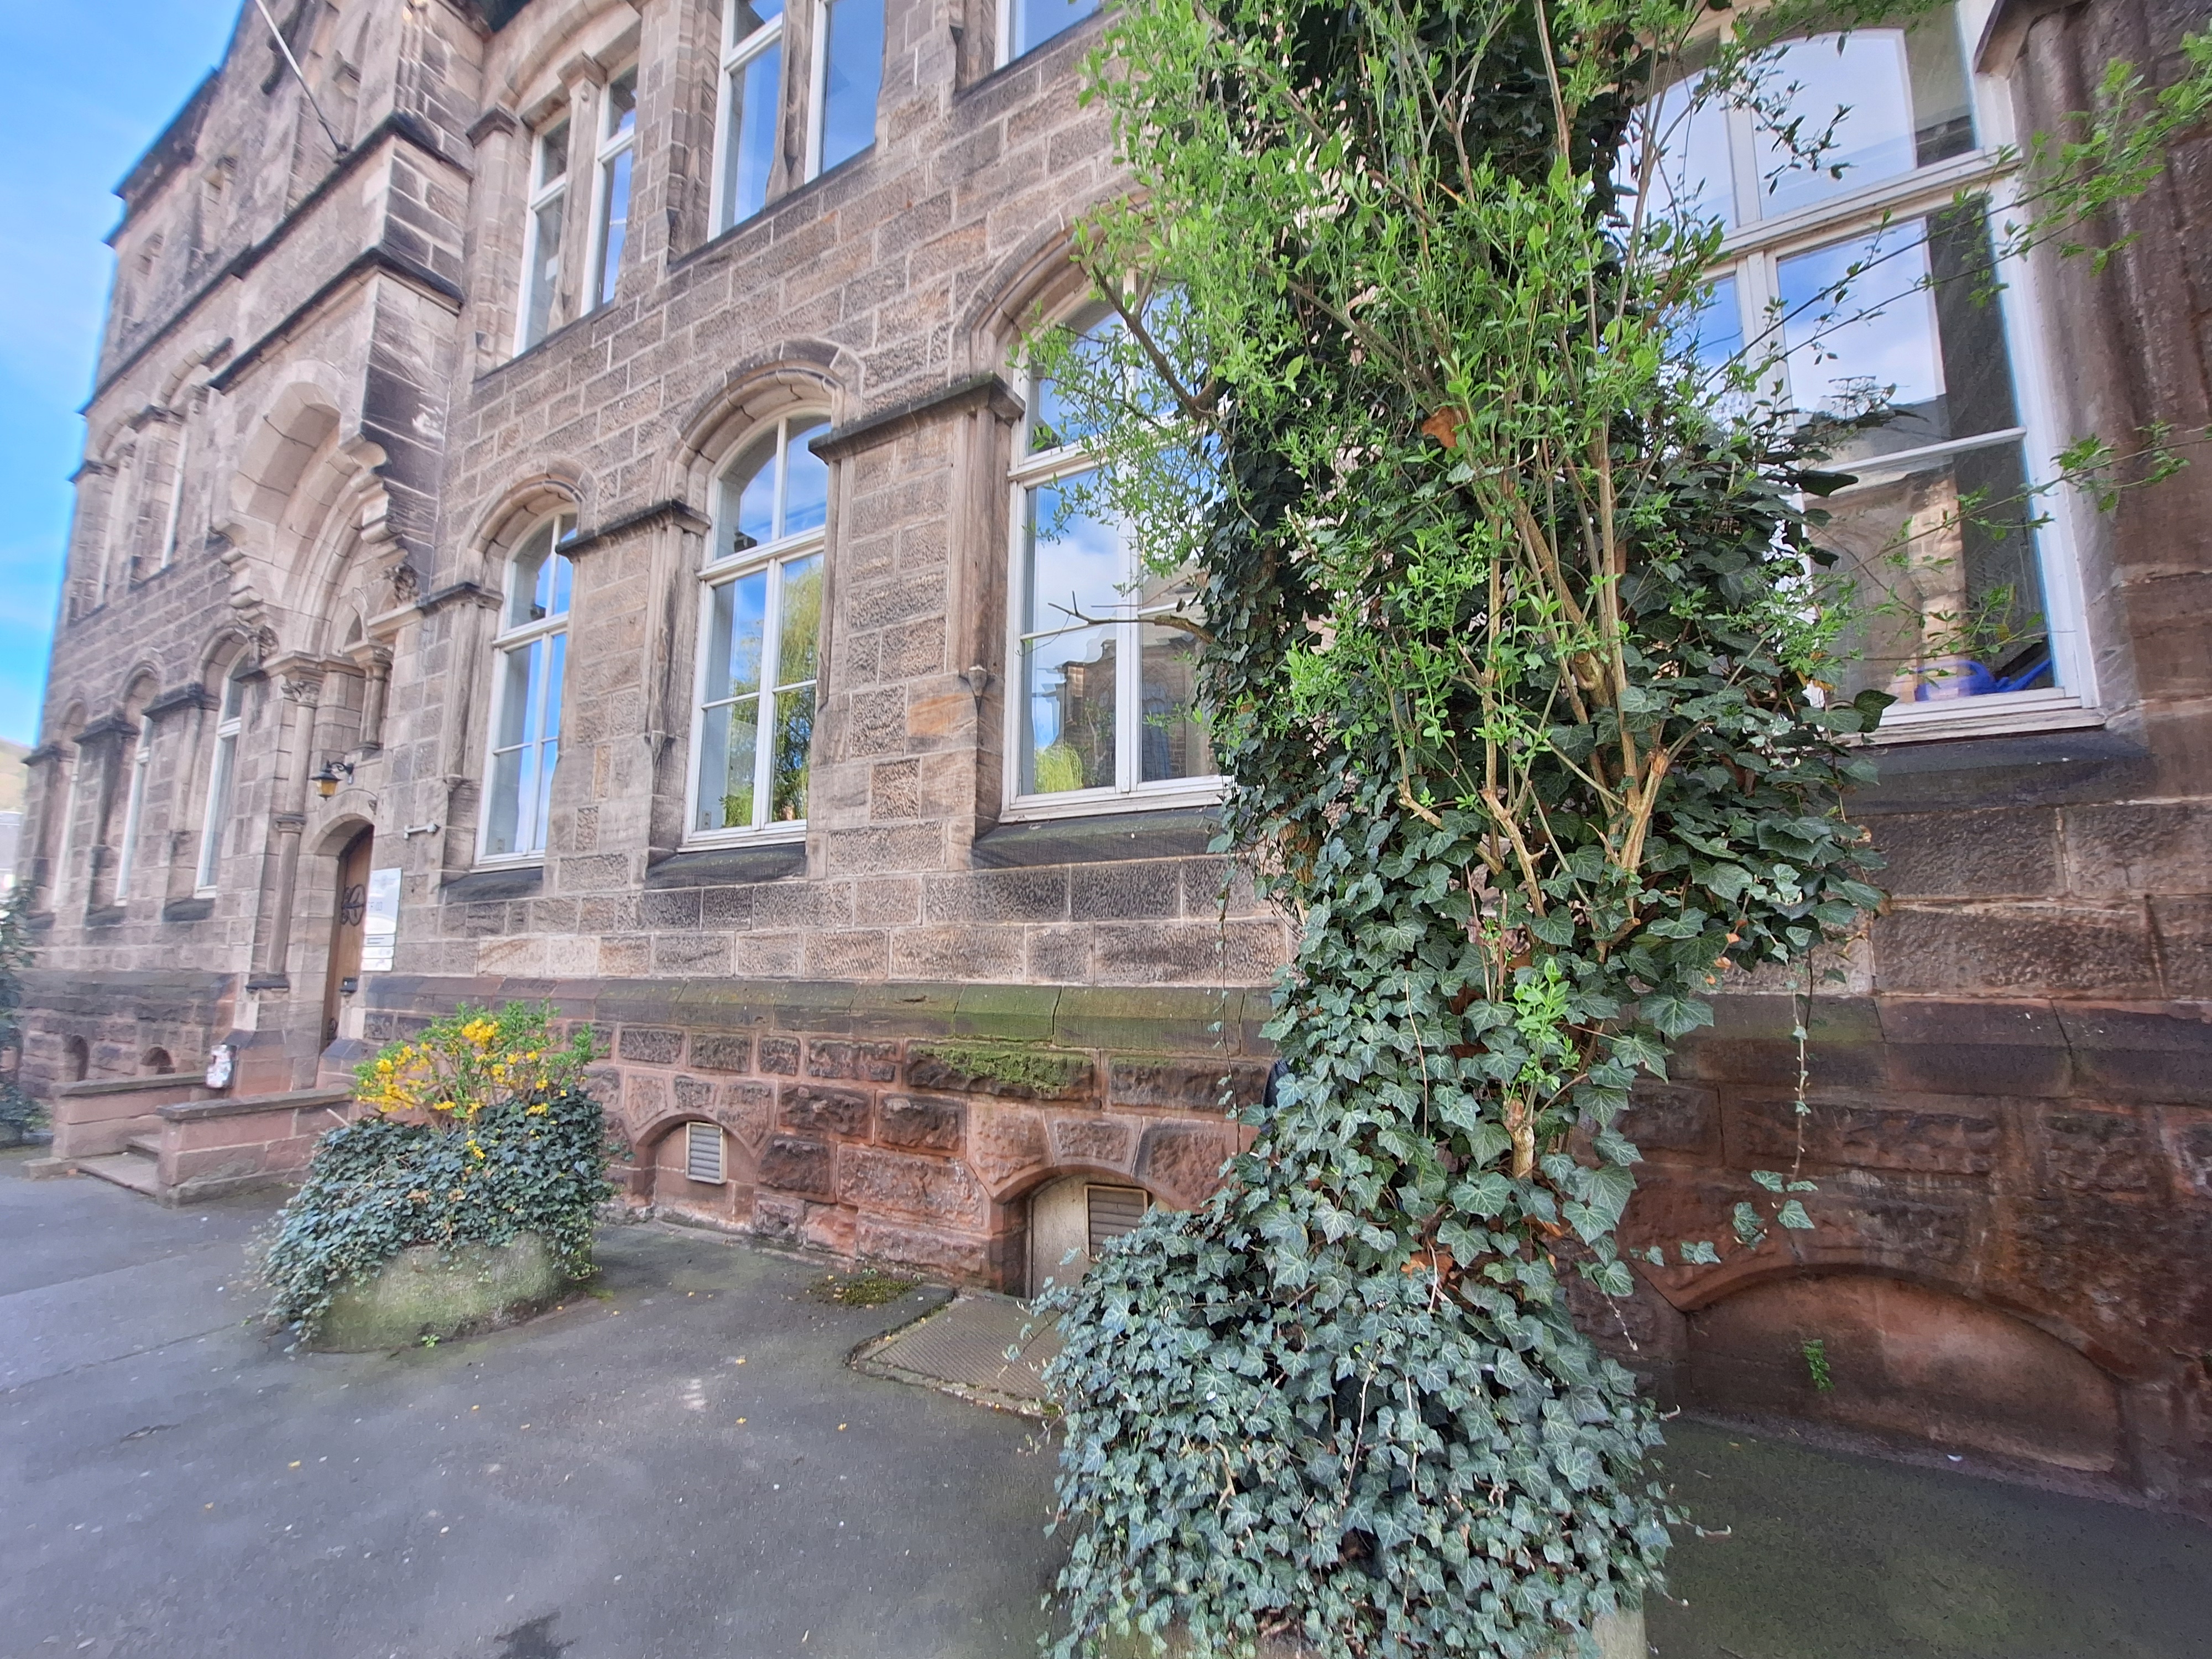
Building: Deutschhausstraße 1